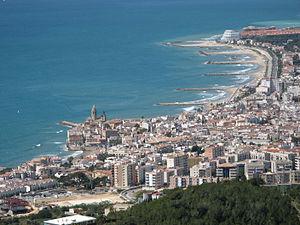
Vue plongeante de Sitges (Catalogne, Espagne).
Sitges est une commune de la province de Barcelone en Catalogne. Elle est l'une des six communes de la comarque du Garraf. Elle compte une population de plus de 28 000 habitants.